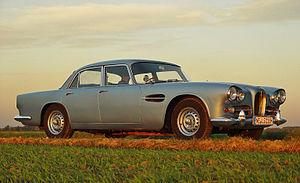
La Lagonda Rapide est une automobile construite par le constructeur britannique Aston Martin entre 1961 et 1964.